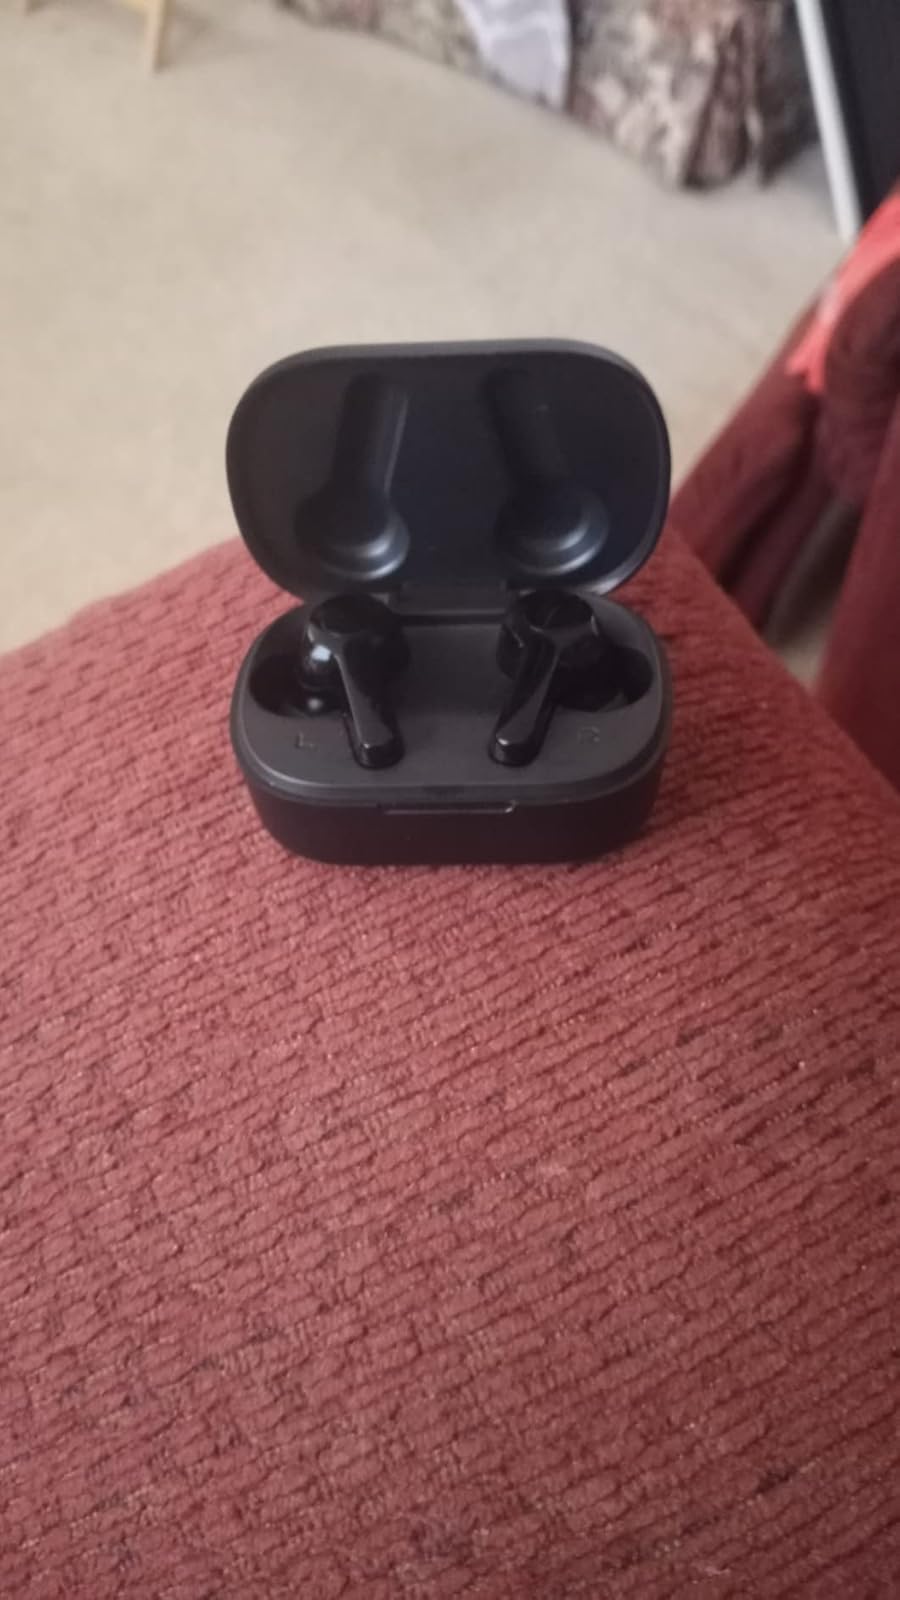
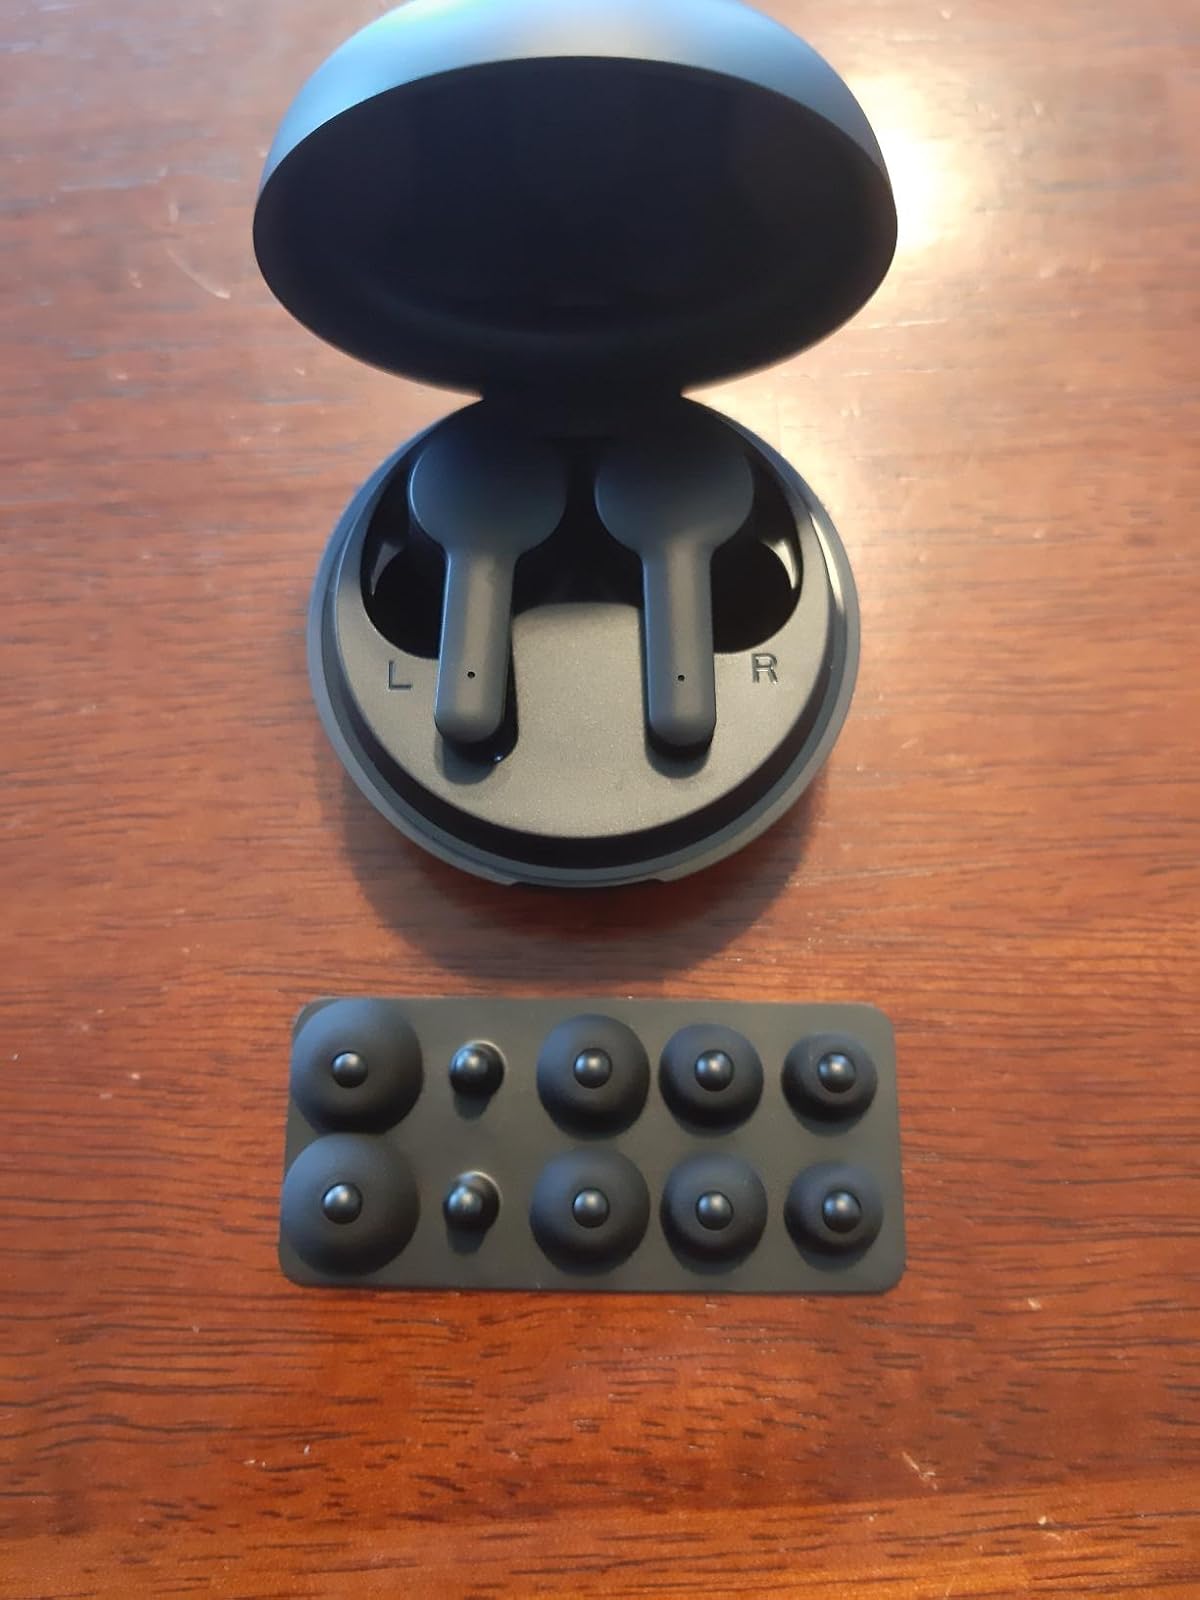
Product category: earbuds
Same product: no